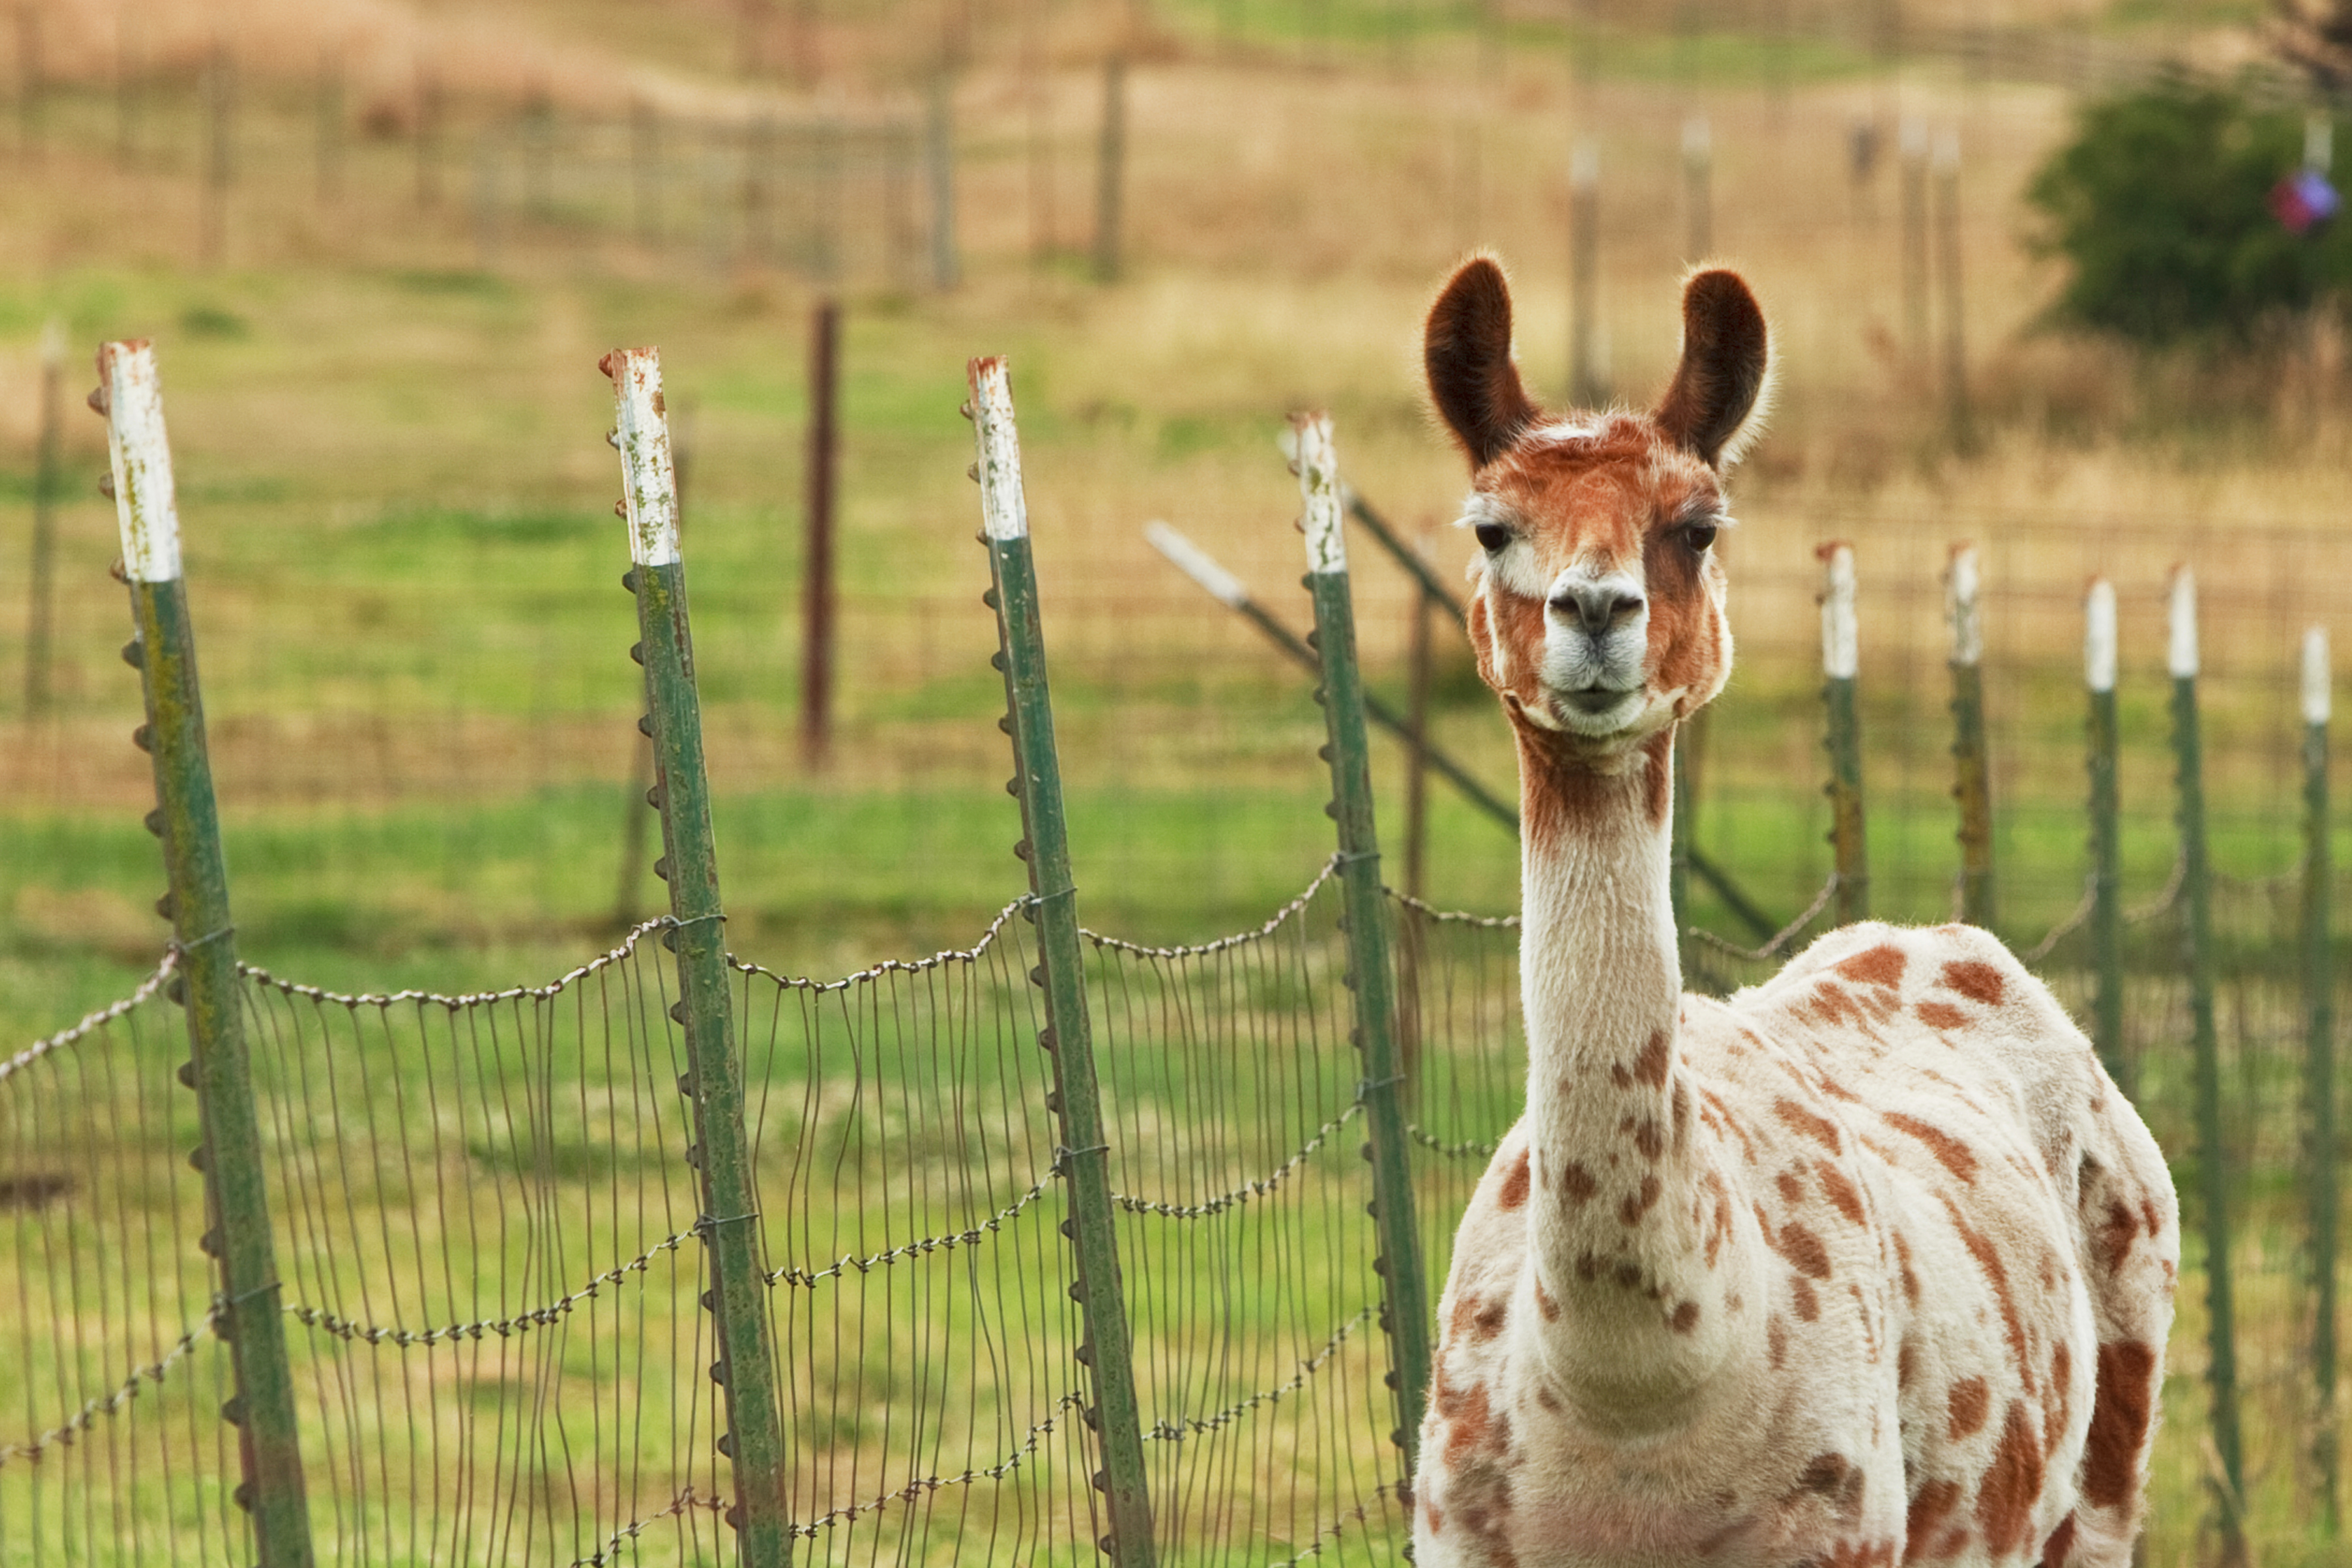
fence, post, farm, camera, prairie, summer, wildlife, zoo, fur, lens, canon, mammal, agriculture, fauna, cut, llama, giraffe, eos, is, posts, vertebrate, mark, ii, 5d, images, usm, f28l, friday, oregon, ian, sane, ef70200mm, mills, scotts, buzz, shave, giraffidae, lester